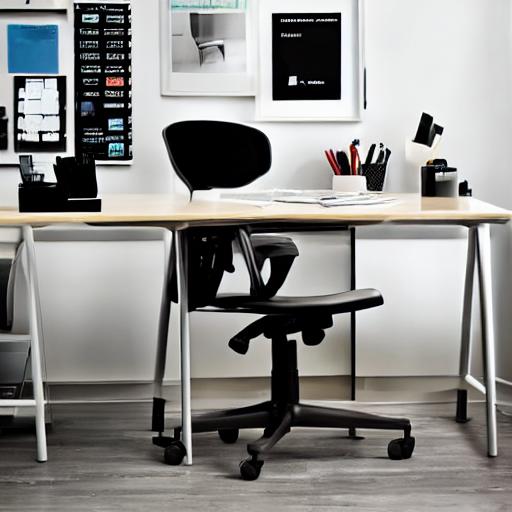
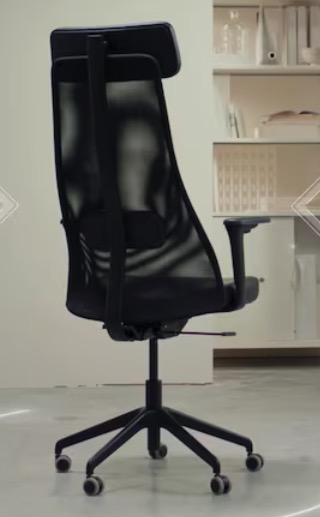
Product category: items_chair
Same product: no